Stanislav Kašpárek

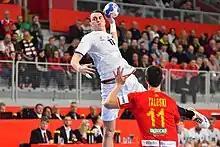
Stanislav Kašpárek playing handball

Stanislav Kašpárek (born 11 June 1996) is a Czech handball player for Dinamo București and the Czech national team.